Union County, New Jersey

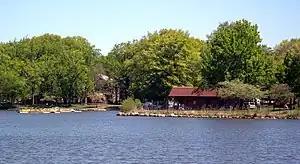
Warinanco Park in Roselle

, the county had a total of of roadways, of which were maintained by the local municipality, by Union County and by the New Jersey Department of Transportation, by the New Jersey Turnpike Authority and by the Port Authority of New York and New Jersey.